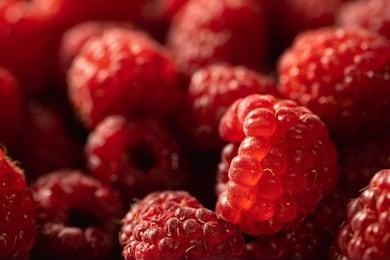
Label: raspberry